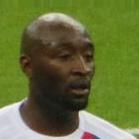
Age: 32